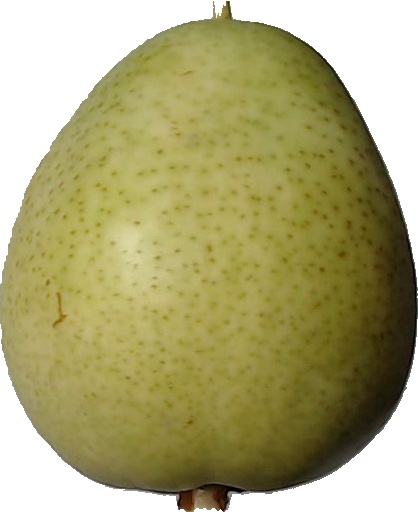
Label: pear_1